Baxter–King House

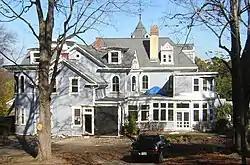

The Baxter–King House is a historic house at 36 Heritage Road in Quincy, Massachusetts. The -story wood-frame house was built in the 1860s, and is one of the city's finest Italianate houses. The L-shaped house dominated by a three-story square tower with a shallow hip roof that has a bracketed and modillioned eave. An elaborately decorated entry projects from the tower. Windows are varied in shape, including round-arch windows with drip moulding, and single and doubled sash windows. The house was built by James Baxter Jr., whose daughter Helen married Theophilus King. King owned a leather business in Boston and was president of the Granite Trust Company.